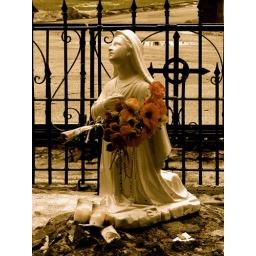
Someone put a large bouquet of flowers in the arms of the Bernadette statue at the grotto at ND. (editing older photos)